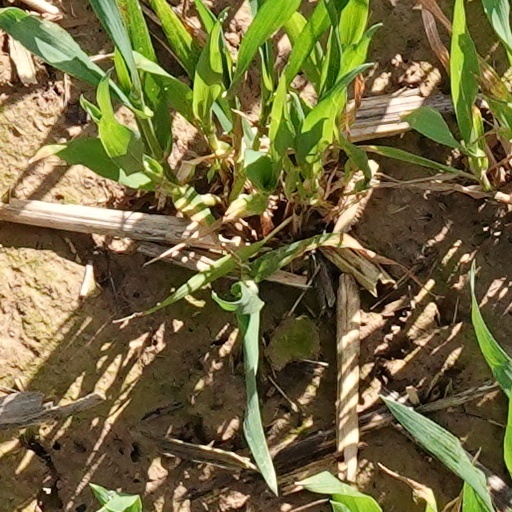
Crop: wheat